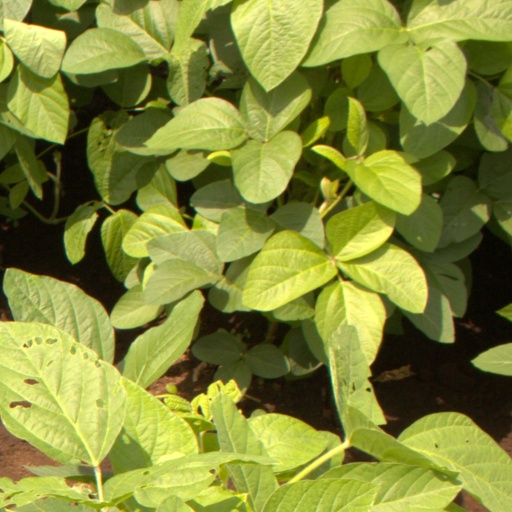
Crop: soybean